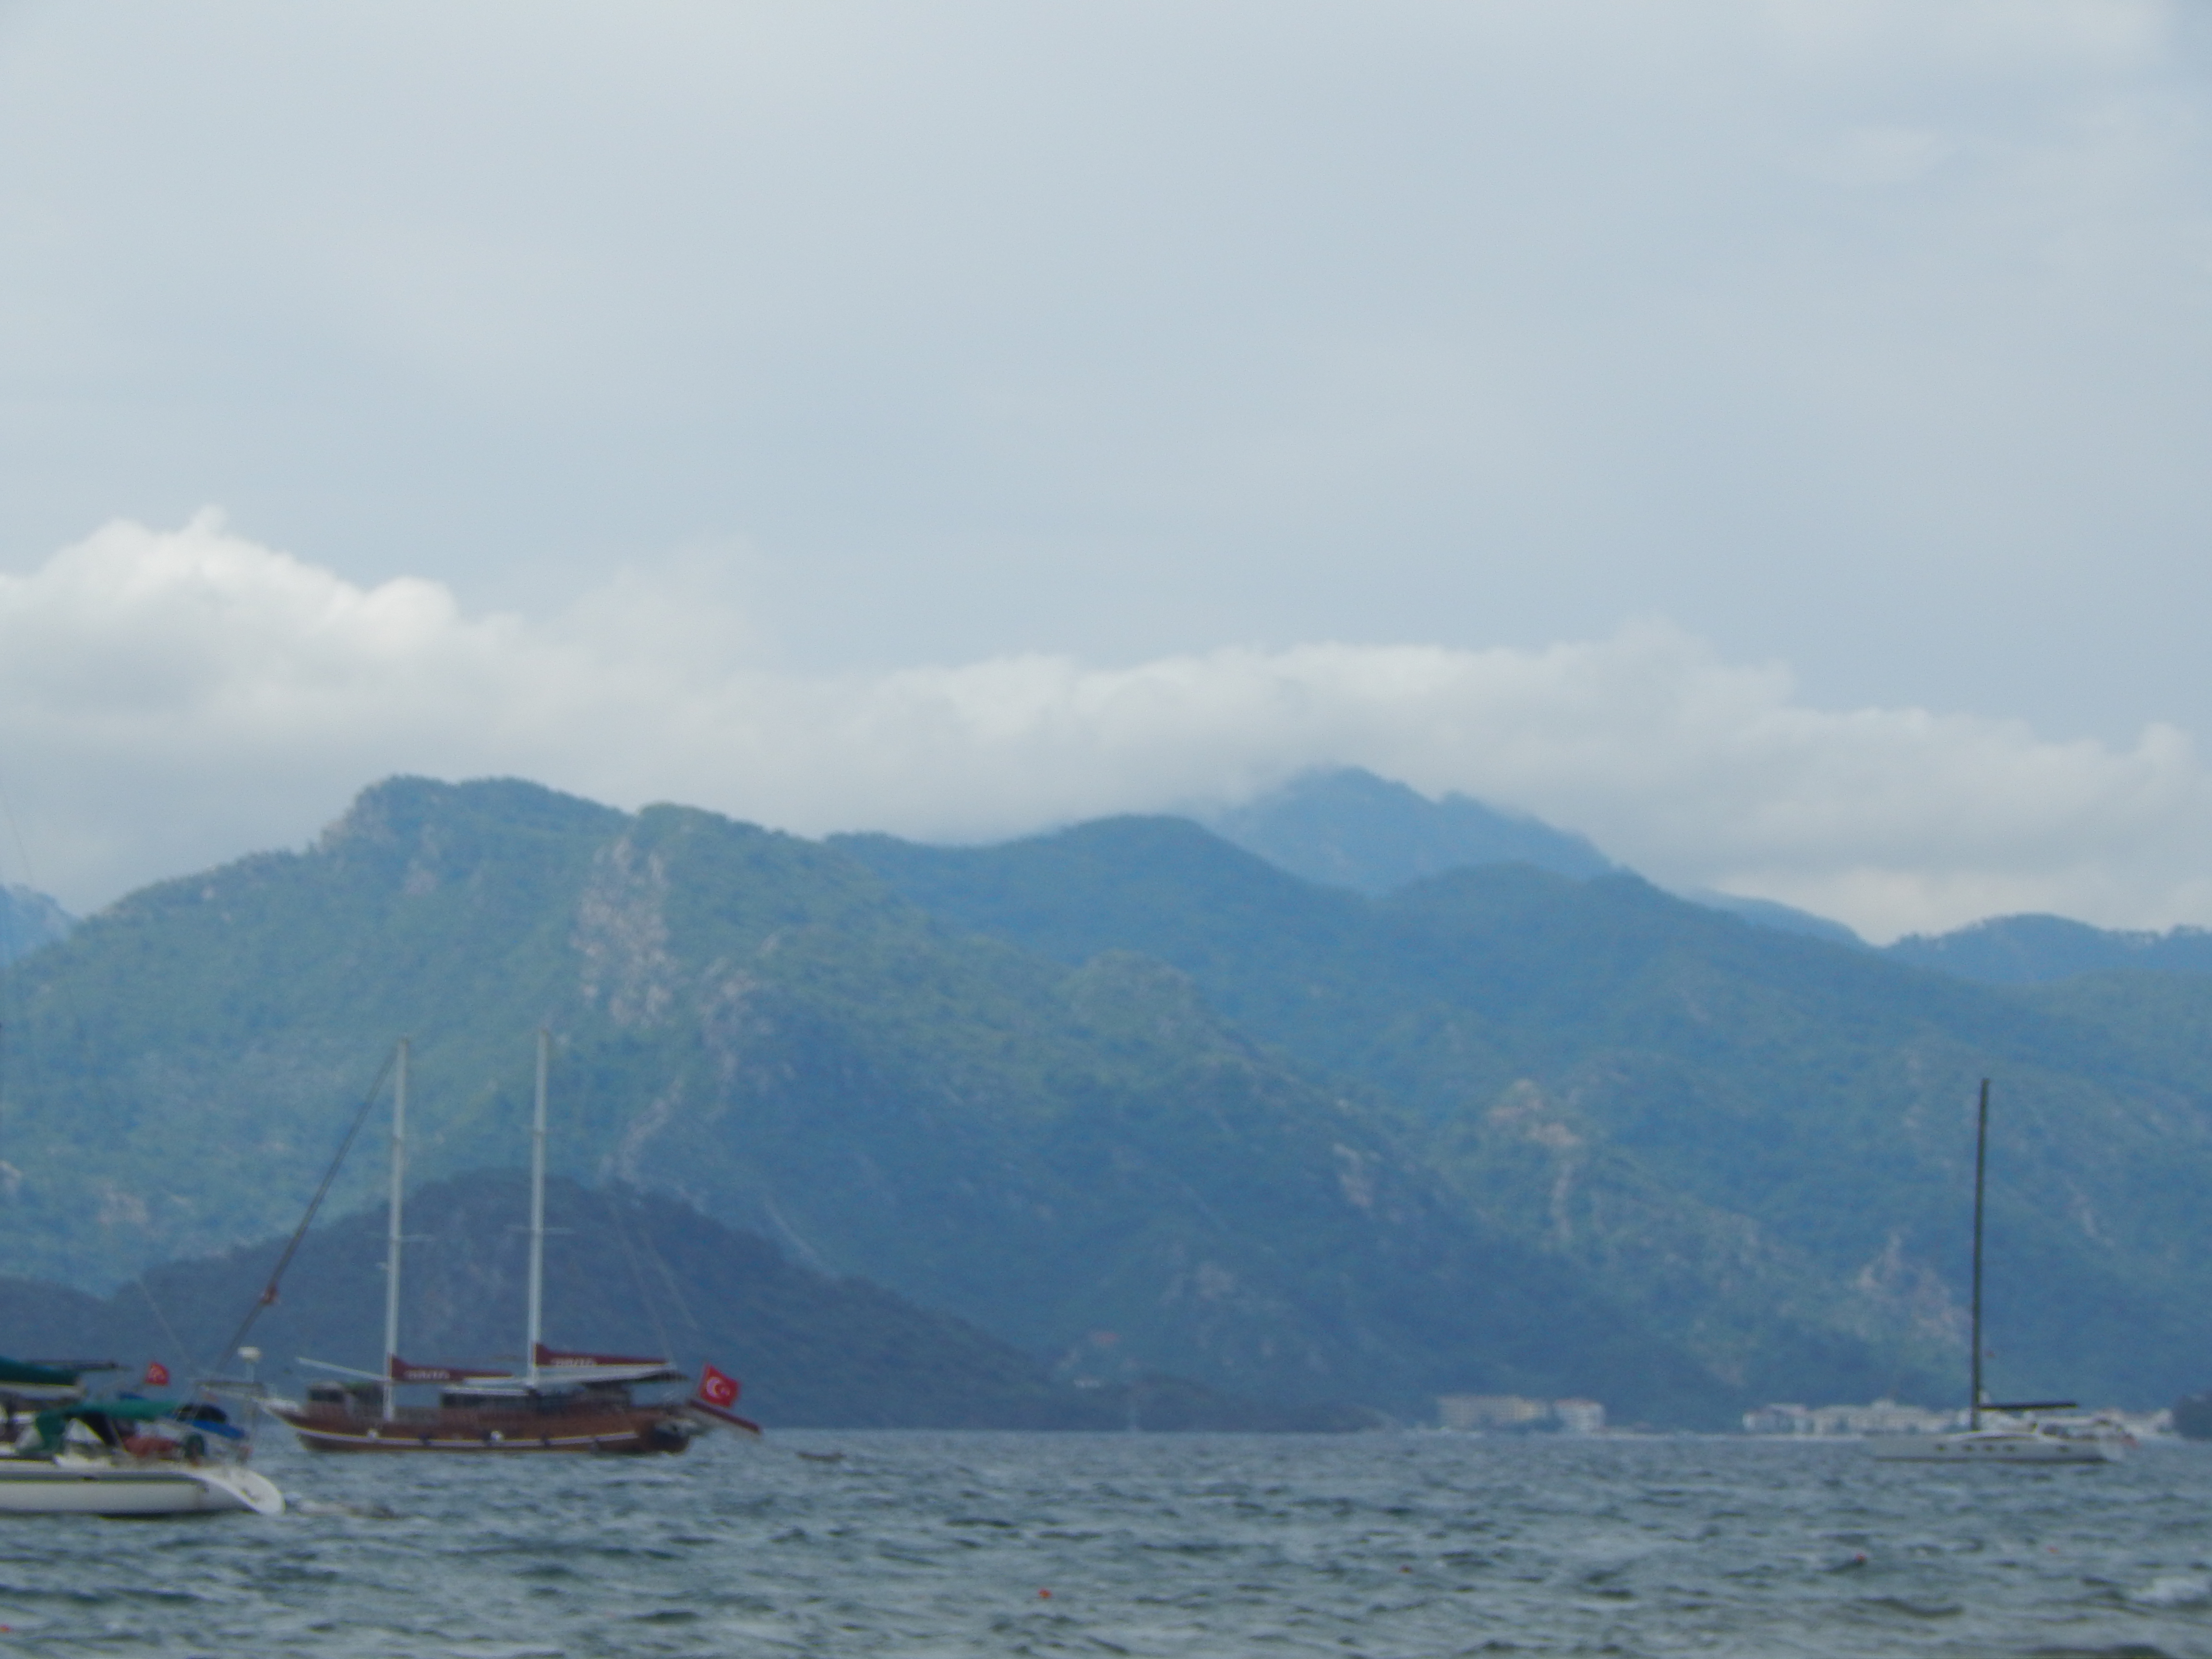
sea, landscape, marina, ship, view, travel, blue, summer, water, riviera, city, coast, boat, resort, harbor, cruise, yacht, sailing, destination, sky, waterway, loch, coastal and oceanic landforms, lake district, lake, bay, calm, ocean, sail, promontory, fjord, cloud, mountain, sailboat, sound, inlet, hill, reservoir, mountain range, wind wave, channel, watercraft